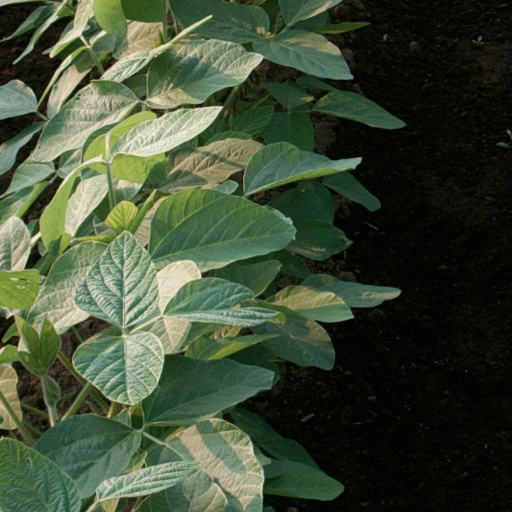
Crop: soybean